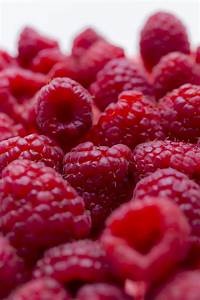
Label: raspberry